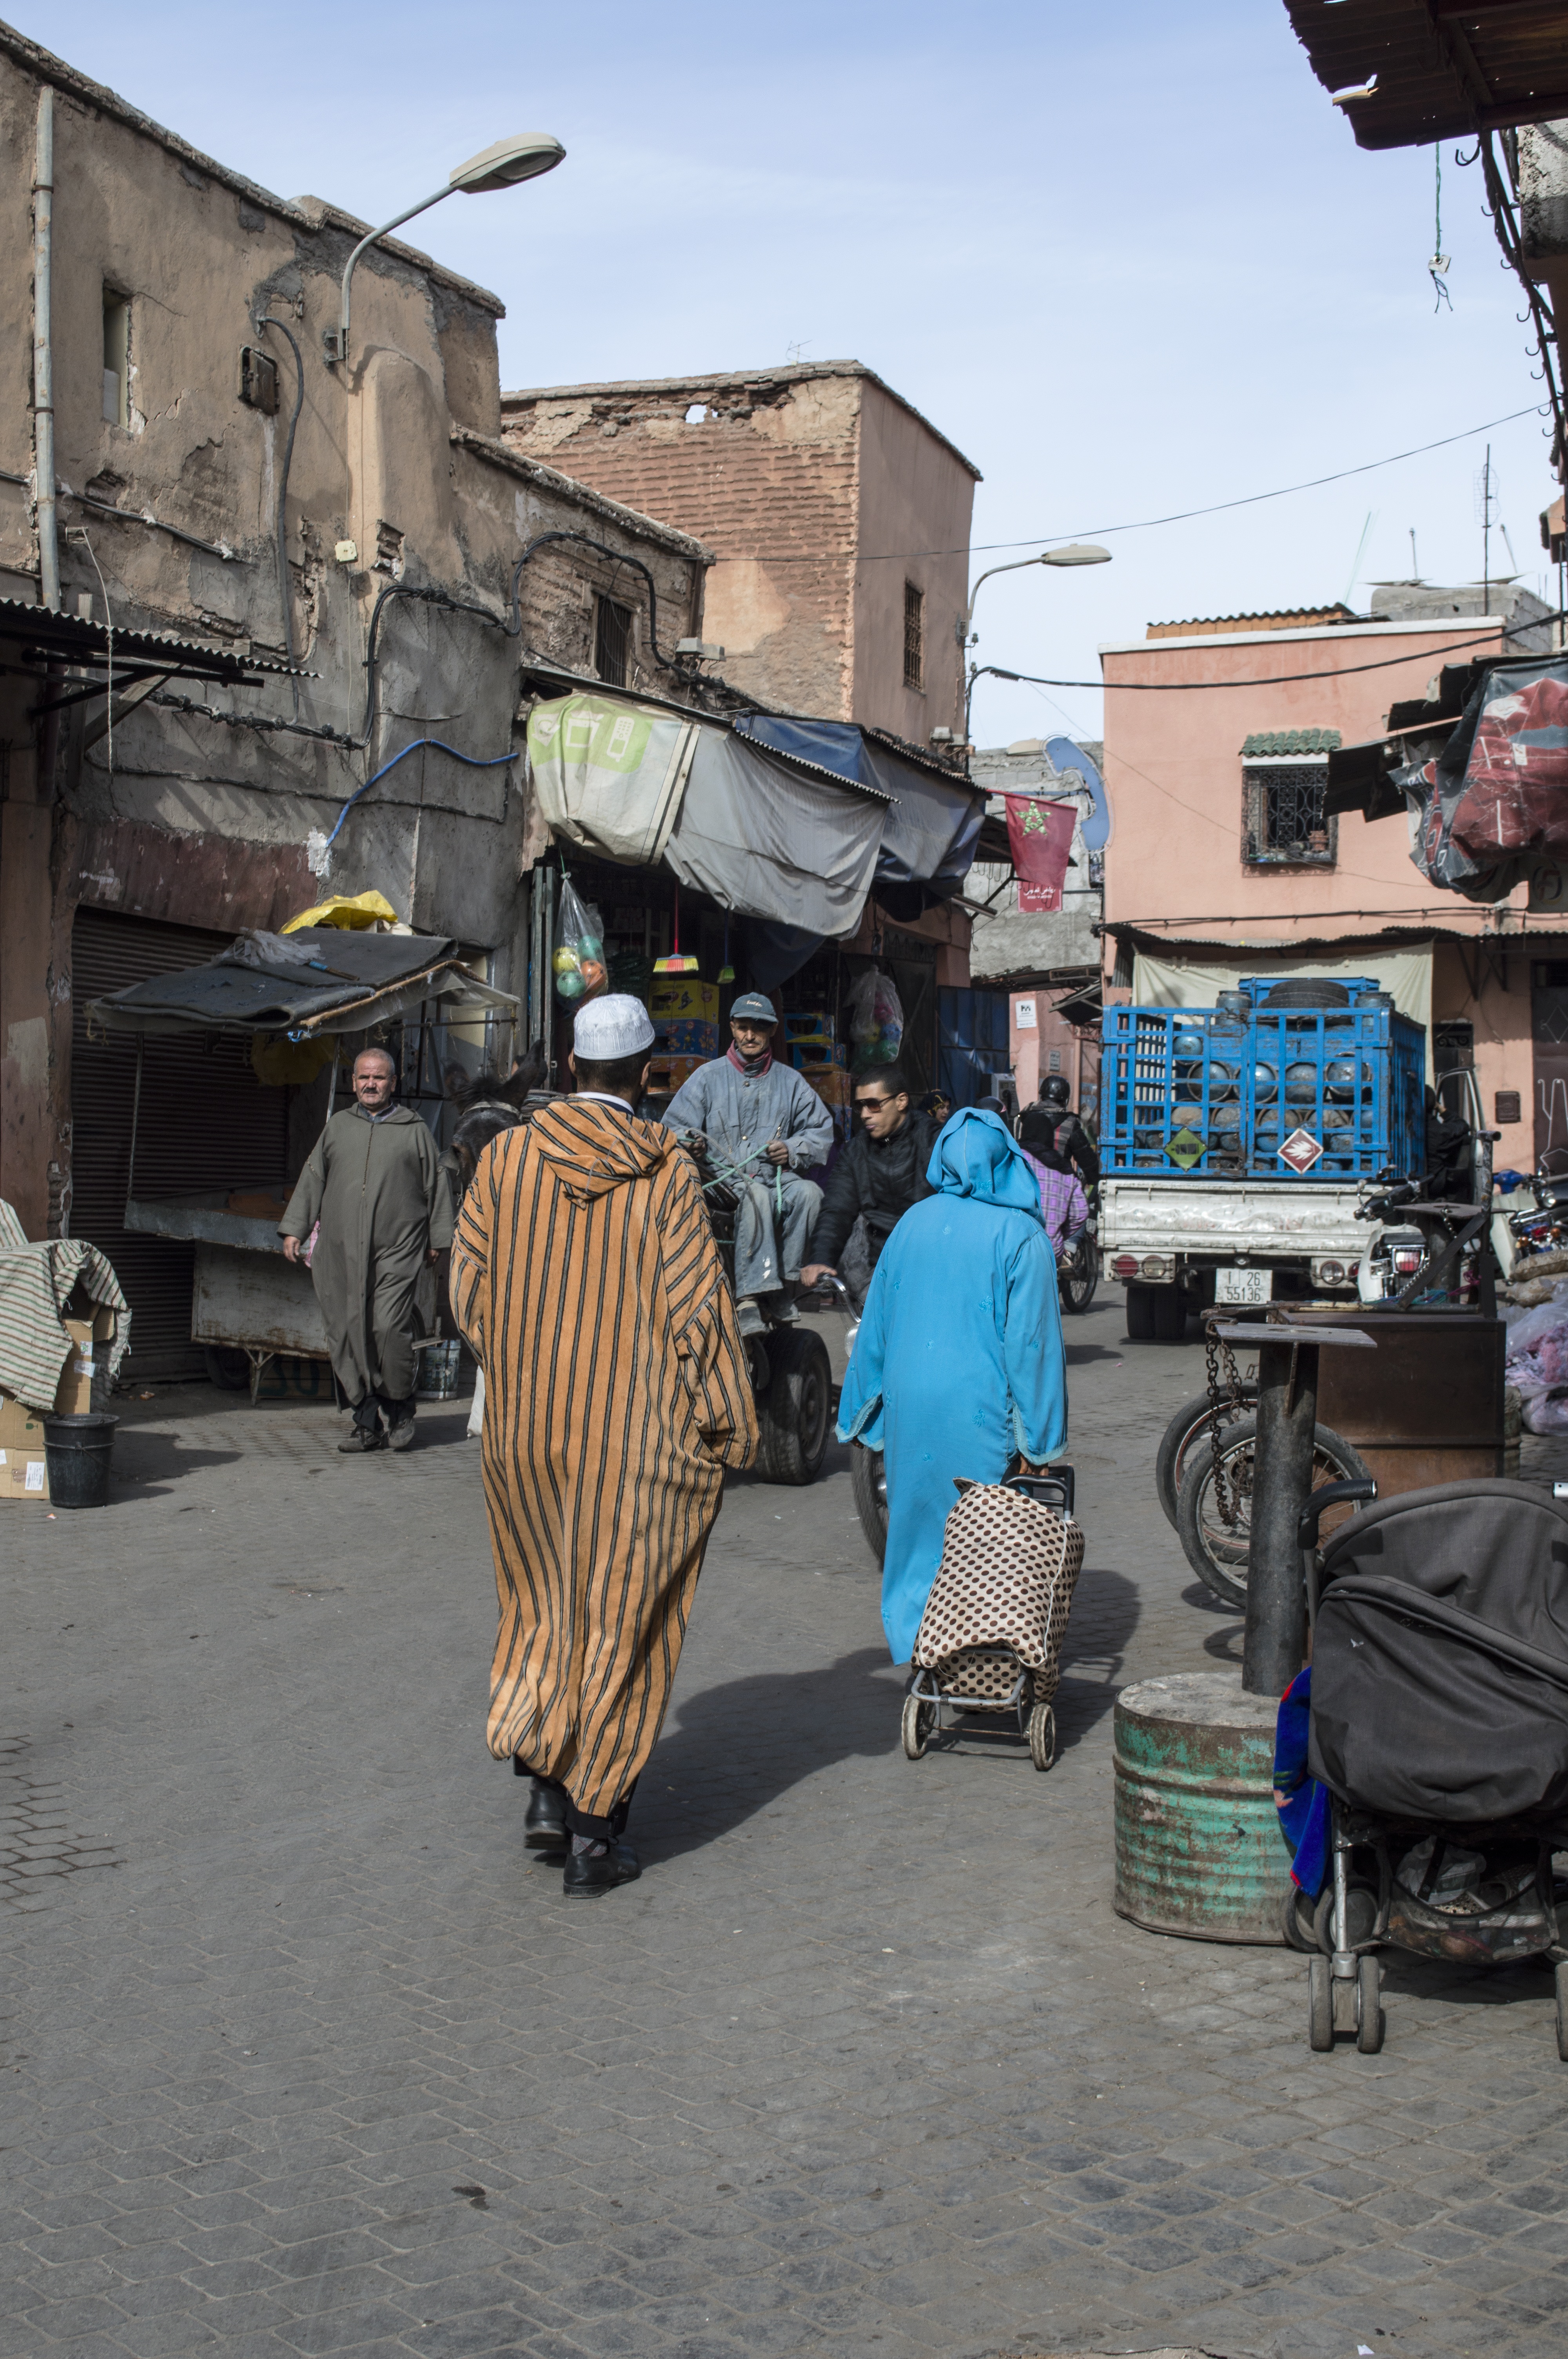
road, street, town, city, crowd, travel, store, food, pepper, ingredient, herb, color, bag, bazaar, market, business, powder, cinnamon, places, stall, infrastructure, spices, spicy, multicolored, tasty, morocco, trade, sale, tradition, saffron, markets, moroccan, sell, traditional, paprika, fragrance, arabic, slum, aromatic, taste, medina, price, bazar, curry, trading, urban area, human settlement